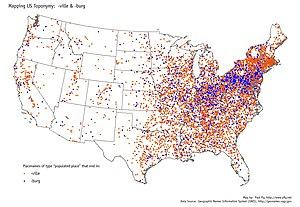
La toponymie est une discipline linguistique qui étudie les toponymes, c'est-à-dire les noms propres désignant un lieu. Elle se propose de rechercher leur ancienneté, leur signification, leur étymologie, leur évolution, leurs rapports avec la langue parlée actuellement ou avec des langues disparues. Avec l'anthroponymie, elle est l'une des deux branches principales de l'onomastique, elle-même branche de la linguistique.